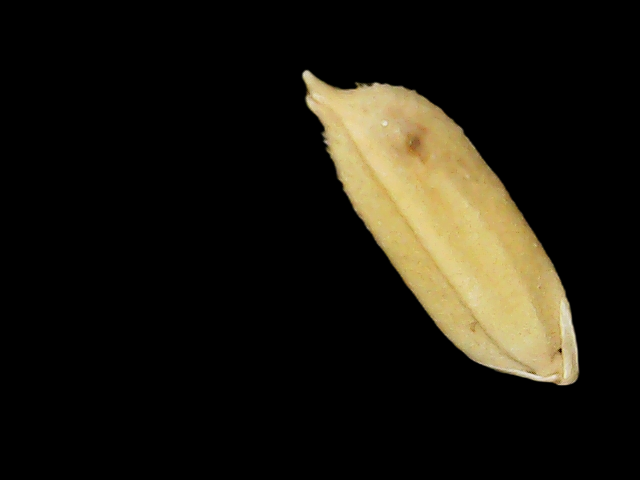
Rice variety: Binadhan24